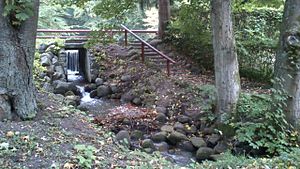
Thors Mølle
Slusen ved Mølledammen
Thors Mølle ligger ved Varnabækken – tidligere skambækken – i Hestehaven, der er en del af Marselisborgskovene i Aarhus. Møllen er i dag udelukkende restaurationsbygning, men har gennem tiderne haft forskellige møllefunktioner.